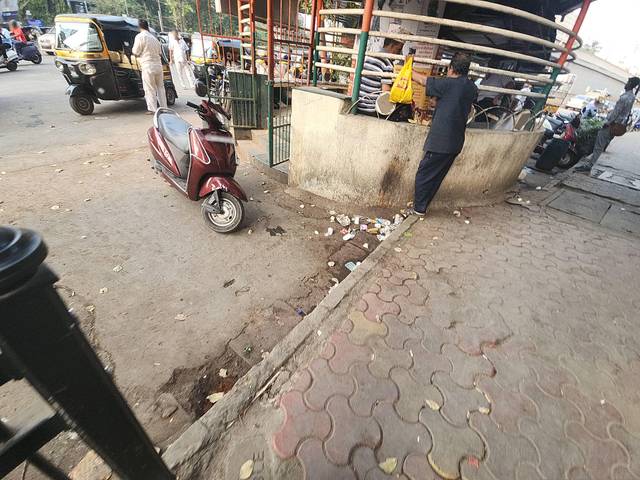
Region: India
Coordinates: 19.22, 72.853